Romanian literature

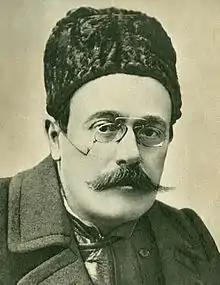
Ion Luca Caragiale

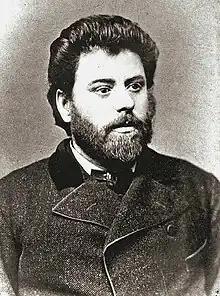
Ion Creangă

The literary circle Junimea, founded in Iași in 1863 by Titu Maiorescu, Petre P. Carp, Vasile Pogor, Theodor Rosetti and Iacob Negruzzi began publishing the magazine "Convorbiri Literare" in1867, which eventually became the most important Romanian language literary publication in the 2nd half of the 19th century and 1st half of the 20th century. Through his links with Junimea, literary critic Titu Maiorescu set the direction of synchronizing Romanian literature both with other European literary movements and with Romanian folklore.